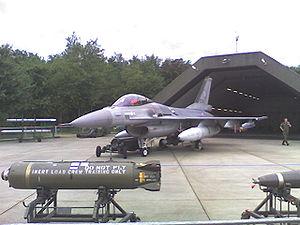
La base aérienne Volkel-Uden, est une base aérienne de la Armée de l'air royale néerlandaise à Volkel sur la commune de Uden dans la province néerlandaise du Brabant-Septentrional.